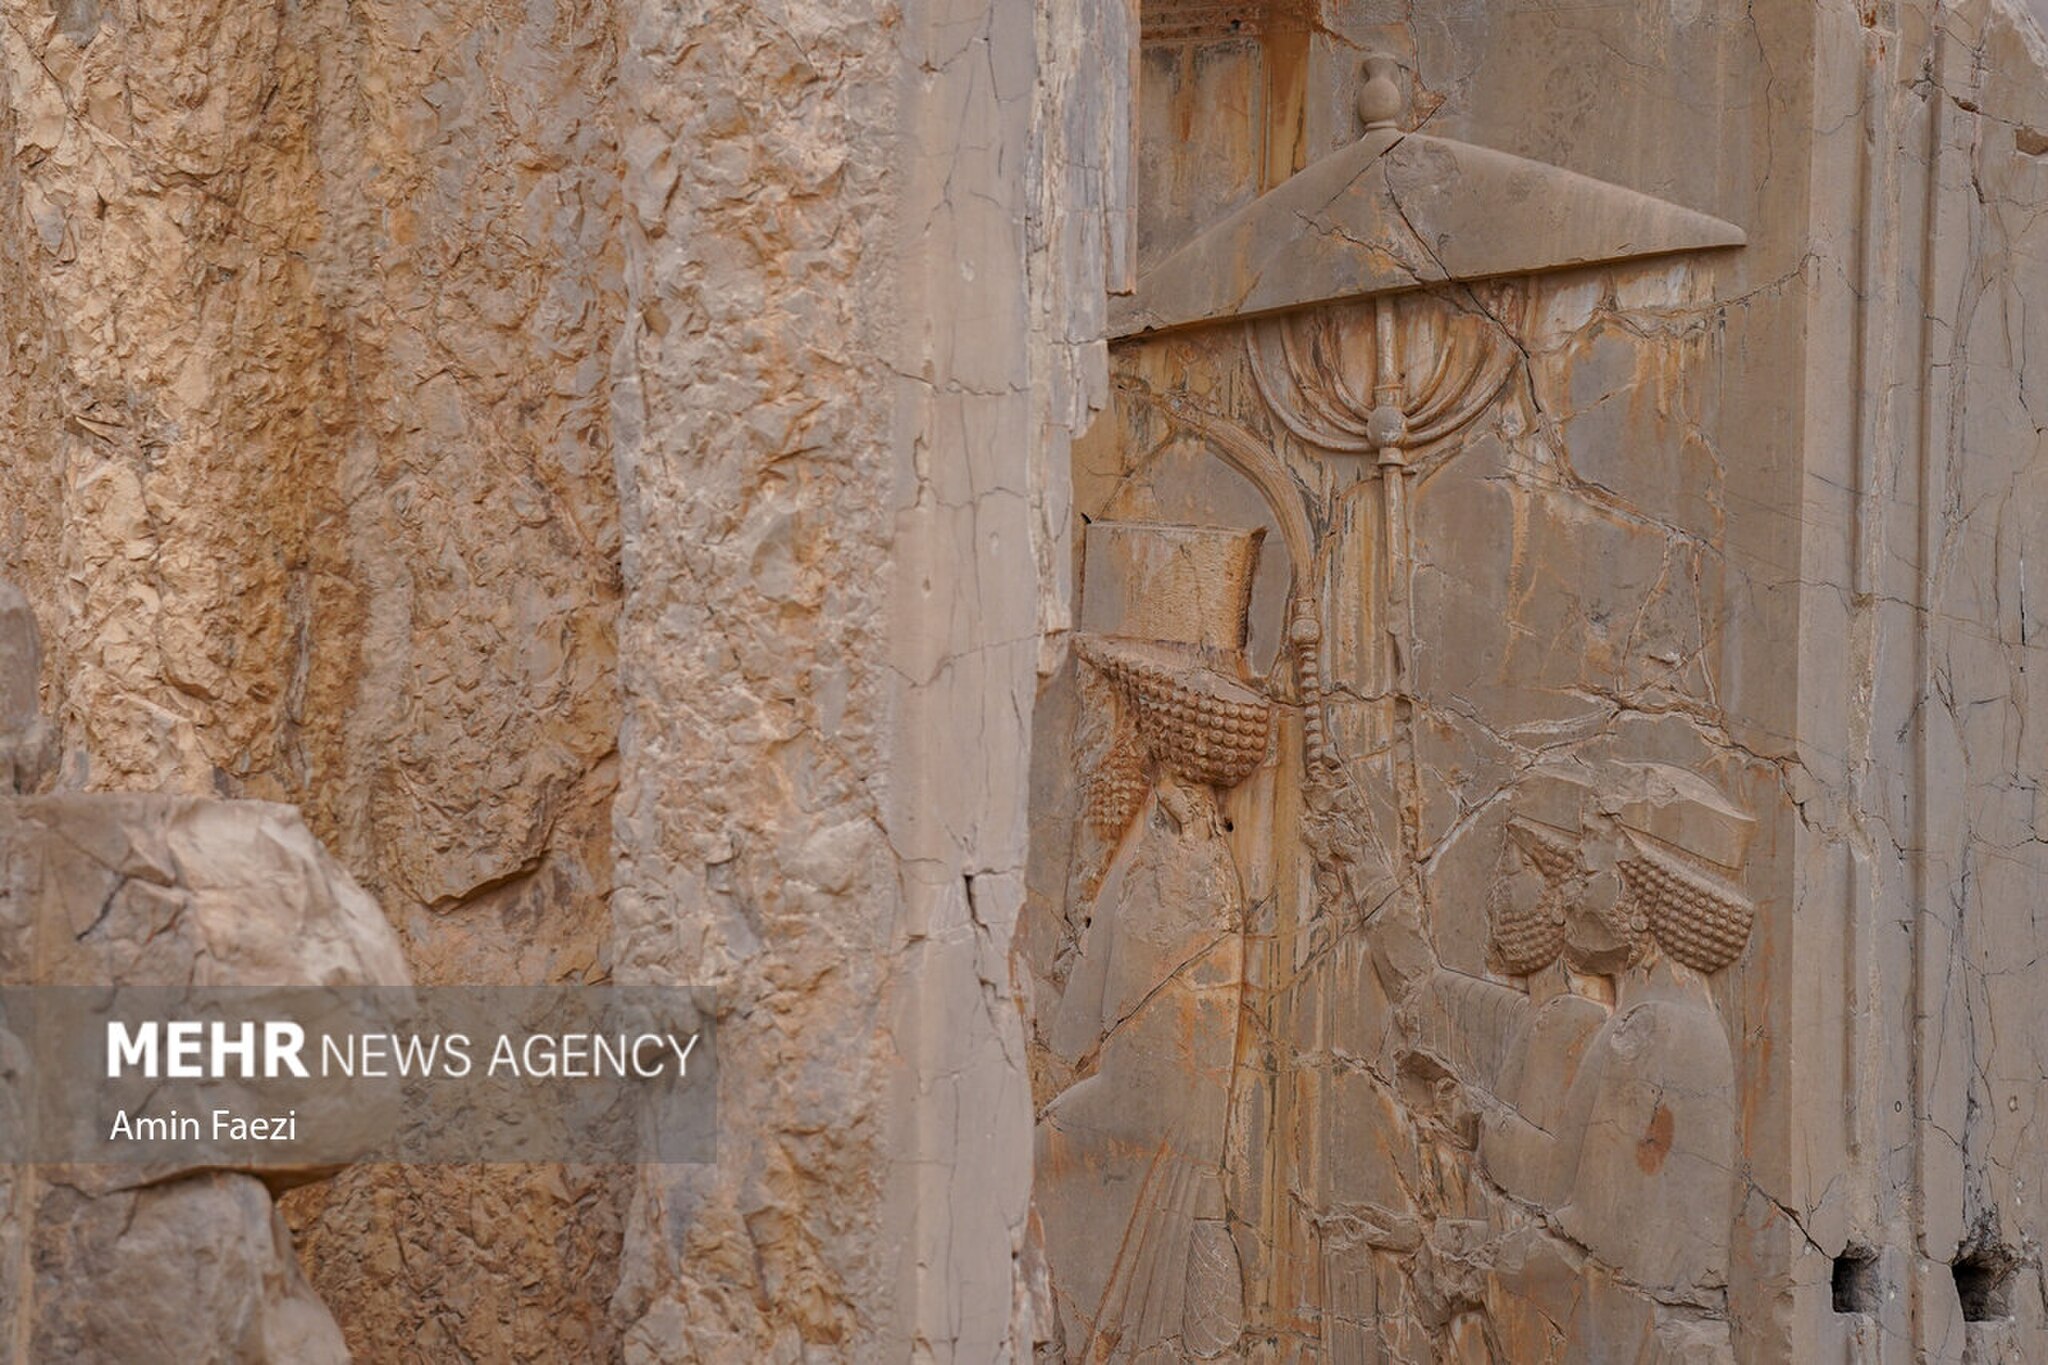
Title: Restoration in the Sanctuary of Kings 16 (Mehr, 2025)
Description: Translation of original description: The restoration of parts of Persepolis and Naqsh-e Rostam is underway by the Cultural Heritage Organization. During this field visit, the specialized process of reconstruction, cleanup and protection of these world monuments was closely observed and photographed
Date: Published on 03 December 2025 - 19:50
Categories: Naqsh-e Rustam, Restoration in Iran, Photos from Mehrnews.com, 2025 restoration, Photographs by Amin Faezi for Mehr News Agency